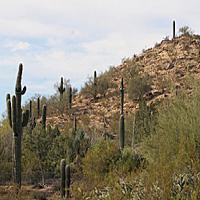
Weather: cloudy or overcast